Question: What color is the blanket at the end of the bed?
Tambaya: Menene launin abun rufar a ƙarshen gadon?
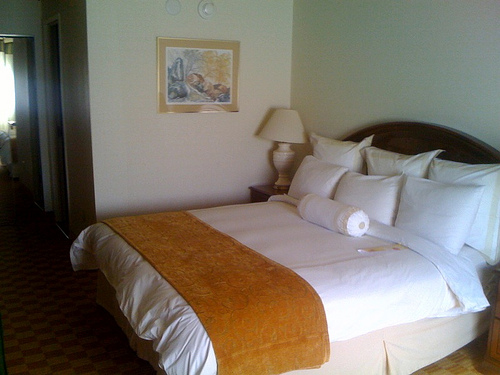
Answer: Yellow.
Amsa: Rawaya.